Konya

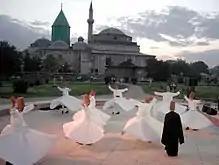
Established in 1273, the Sufi Mevlevi Order and its Whirling Dervishes are renowned symbols of Konya and Turkey.

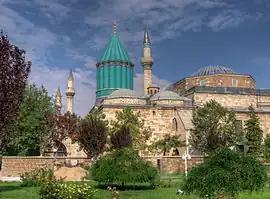
The Mevlana Museum (1274) is the last resting place of the Sufi mystic and poet Rumi in Konya, the capital of the Anatolian Seljuk Sultanate.

Iconium became the second capital of the Seljuk Sultanate of Rum after the fall of Nicaea until 1243. It was briefly occupied by the army of the First Crusade (August 1097) and Frederick Barbarossa (May 18, 1190) after the Battle of Iconium (1190). The area was reoccupied by the Turks after the Crusaders left.